2016 Toronto Blue Jays season

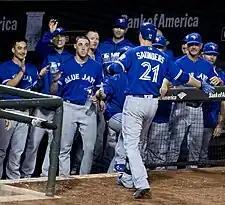
Michael Saunders celebrates with teammates after hitting his third home run in a game against the Baltimore Orioles on June 17.

Returning home, the Blue Jays squared-off against the first-place Orioles. Baltimore would come out on top of the first game, 6–5, taking advantage of a struggling Marcus Stroman. Game two went into extra innings, tied 3–3, before Edwin Encarnación hit a walk-off solo home run in the tenth inning. Encarnación drove in five runs the following day, leading the Jays to an 11–6 victory. In the fourth and final game of the series, the Blue Jays beat up on Ubaldo Jiménez, knocking him out of the game in the first inning after scoring five runs. Baltimore would claw back to within a run in the ninth inning, before Jason Grilli was able to end the game, 10–9, and earn his first save with Toronto. Following the series with Baltimore, the Philadelphia Phillies would come to Toronto for a home-and-home series against the Jays. The potent Toronto offence was stymied by Phillies starter Jerad Eickhoff, losing the first game 7–0. They would get back on track in the second game, knocking around Zach Eflin in his Major League debut. Josh Donaldson would hit a grand slam, and Ezequiel Carrera, Kevin Pillar, and Edwin Encarnación also hit home runs in an 11–3 trouncing. After travelling to Philadelphia for the second half of the series, Marco Estrada lead the Jays to a 7–2 win with his tenth consecutive start allowing five or fewer hits, which extended his franchise record. The Blue Jays offence would again prove to be too much for Phillies pitching to handle, as a five home run game led Toronto to a 13–2 win in the series finale. The win came at a price, as José Bautista left the game with a left foot injury. The following day, he was placed on the 15-day disabled list. In the first game of the Blue Jays road series against Baltimore, Michael Saunders became the fourth Canadian player in MLB history to hit three home runs in a game, and led the Toronto offence to their fifth game with double-digit runs scored in their last seven games played. Baltimore would end the Jays four-game winning streak the following day, winning 4–2. The Orioles would take the series with an 11–6 win in the final game of the series, driving Marcus Stroman's ERA to a career-high 5.23.